Chu Chu and the Philly Flash

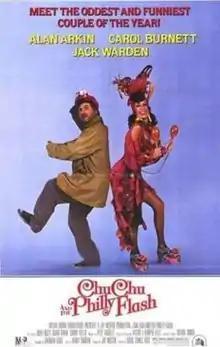
Theatrical release poster

Chu Chu and the Philly Flash is a 1981 American comedy film starring Alan Arkin, Carol Burnett, Jack Warden, Ruth Buzzi, Adam Arkin and Danny Aiello. It was directed by David Lowell Rich and produced by Jay Weston, with the screenplay being written by Arkin's wife, Barbara Dana. Arkin plays down-on-his-luck former baseball player Philly Flash and Burnett plays Carmen Miranda-style performer Emily "Chu Chu" Laedecker.